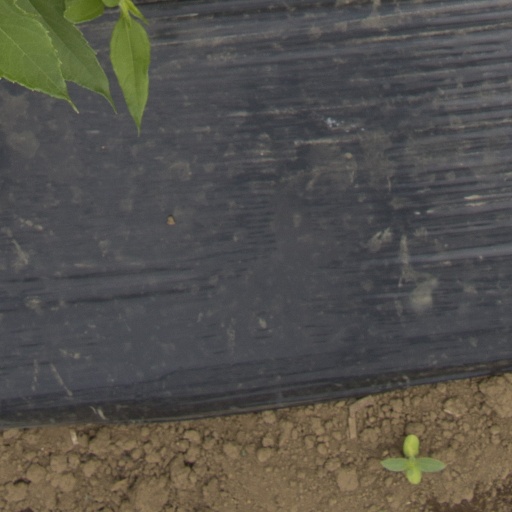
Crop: Jerusalem artichoke